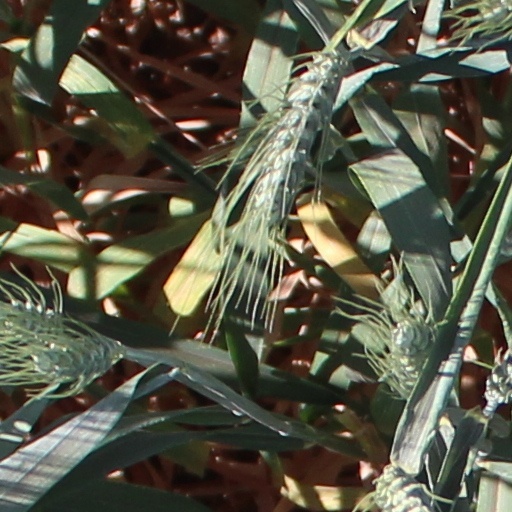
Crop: wheat